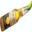
Label: bottle